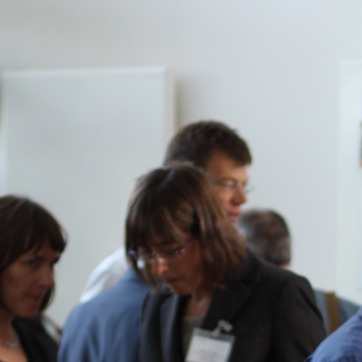
Material: hair